Clovis point

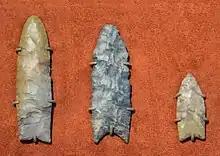
Clovis points collected in 1807 at Bone Lick, Kentucky

Only a few recovered Clovis points are in their original condition. Most points were "reworked" to resharpen them or repair damage. This can make it difficult to identify which lithic tradition they come from.